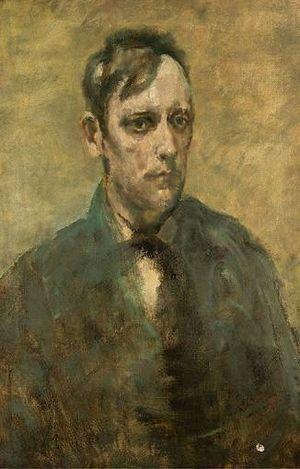
Ambrose McEvoy est un artiste et peintre anglais. Après avoir débuté par la peinture de paysages et de scènes d'intérieur, il obtient du succès comme portraitiste. Parmi ses influences, on reconnait James McNeill Whistler.